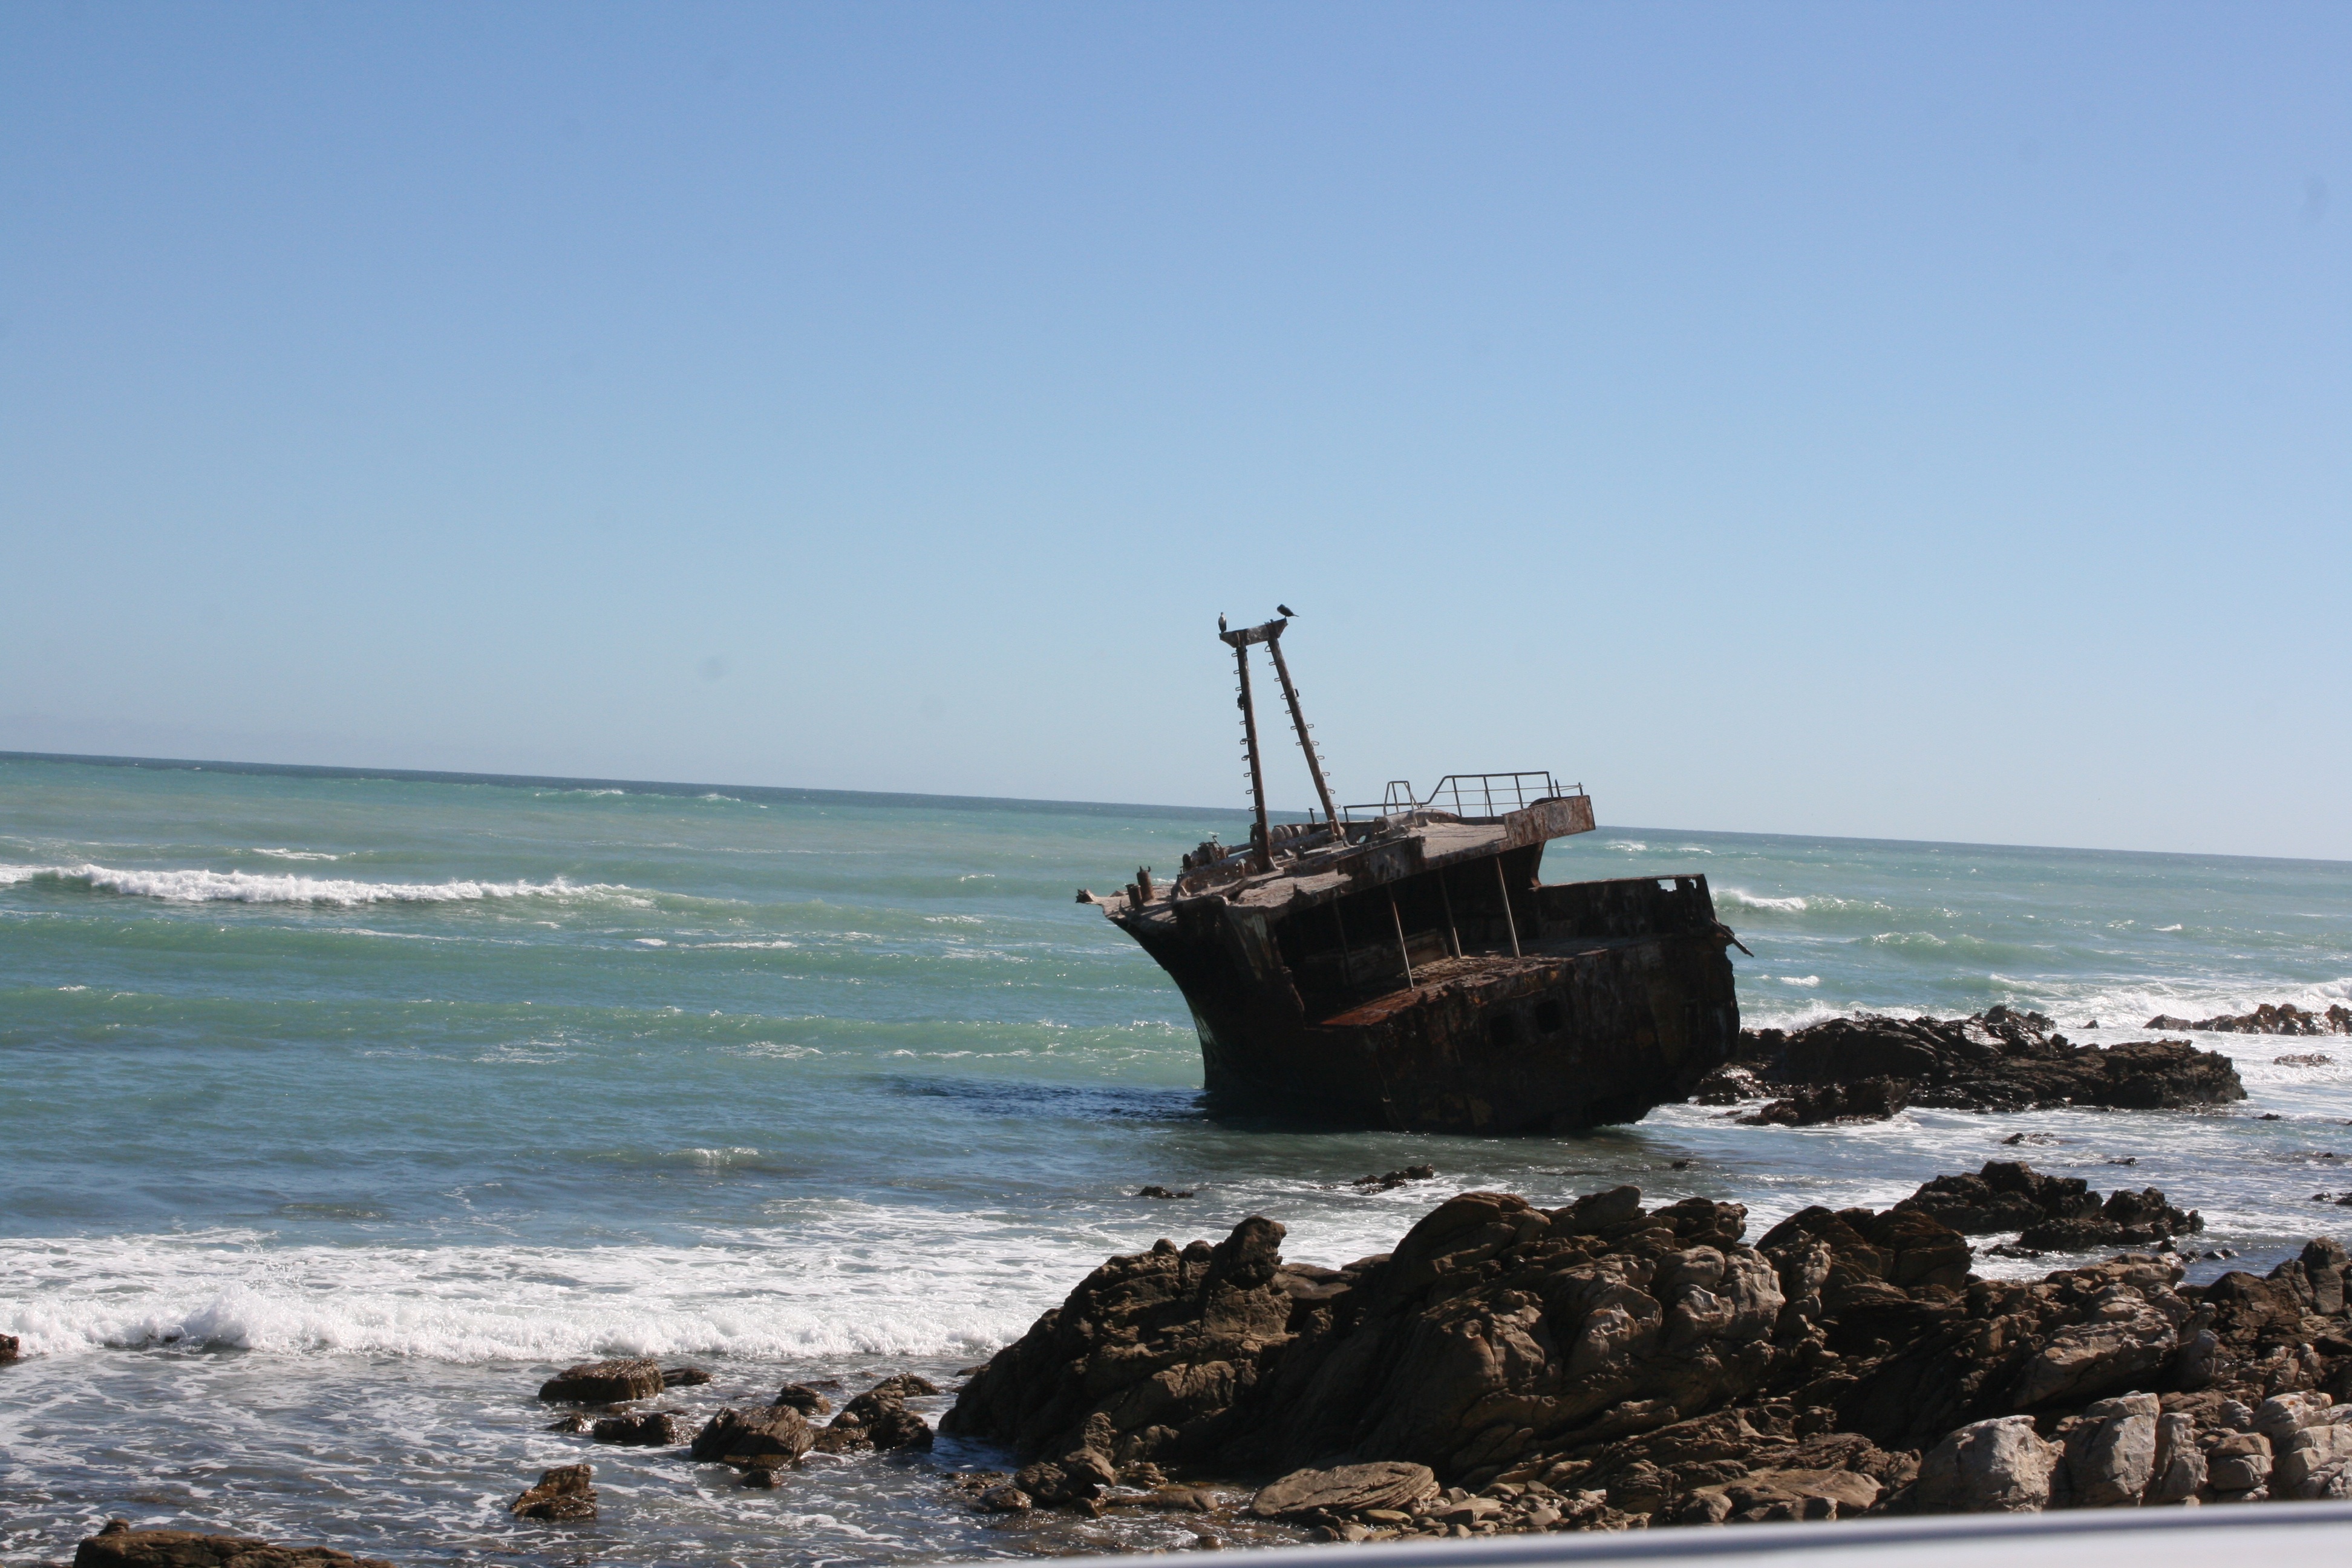
beach, sea, coast, water, nature, sand, ocean, sky, sunshine, boat, shore, wave, ship, summer, vehicle, natural, bay, tourism, terrain, body of water, watercraft, breakwater, shipwreck, cape, wind wave